Djuanda Forest Park

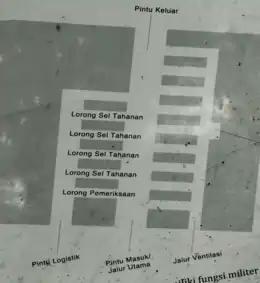
Layout of the Dutch cave

Colloquially known as "Gua Belanda" or "Goa Belanda", which translates to "Dutch Cave", this cave was originally a tunnel, cutting straight through a hill and measuring 144 metres in length. It is situated roughly 300 metres from the secondary park entrance, and can be reached within a 5 minute walk. This cave is a remnant of Dutch colonial occupation in the region, being a man-made structure constructed by the Dutch in 1901. Its original purpose was to aid in servicing the nearby hydroelectric power plant. It was refurbished in 1918 and added the halls and corridors, though to this day 2 corridors are only partly done, and can only be accessed via small openings from the main shaft.